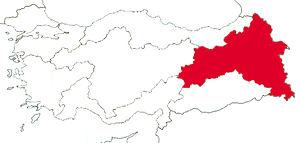
La région de l'Anatolie orientale est une des sept régions de Turquie et regroupe les provinces orientales du pays. Elle est bordée à l'ouest par la région de l'Anatolie centrale, au nord par la région de la mer Noire, à l'est par l'Arménie, le Nakhitchevan et l'Iran, et au sud par l'Irak et la région de l'Anatolie du sud-est.